Chameria

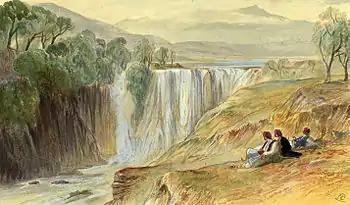
The falls of the Thyamis by Edward Lear, 1851. Pencil and watercolour on paper, 16.50 × 26.00 cm.

In modern times, the region of Chameria was reduced to the dialectological territory of the Chams, stretching between the mouth of the Acheron river in the south, the area of Butrint in the north, and the Pindus in the east. After the permanent demarcation of the Greco-Albanian border, only two small municipalities were left in southern Albania (Markat and Konispol), while the remainder was part of the Epirus periphery of Greece.